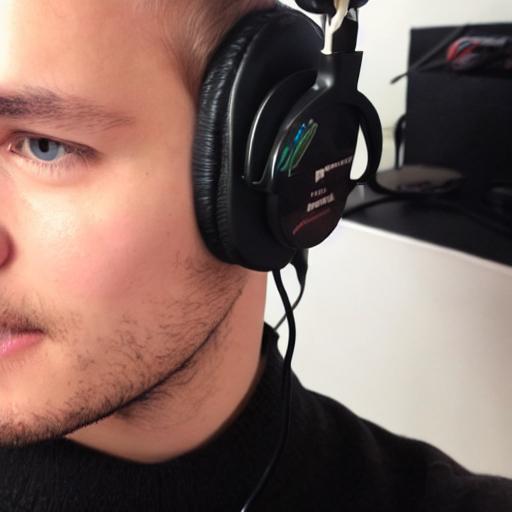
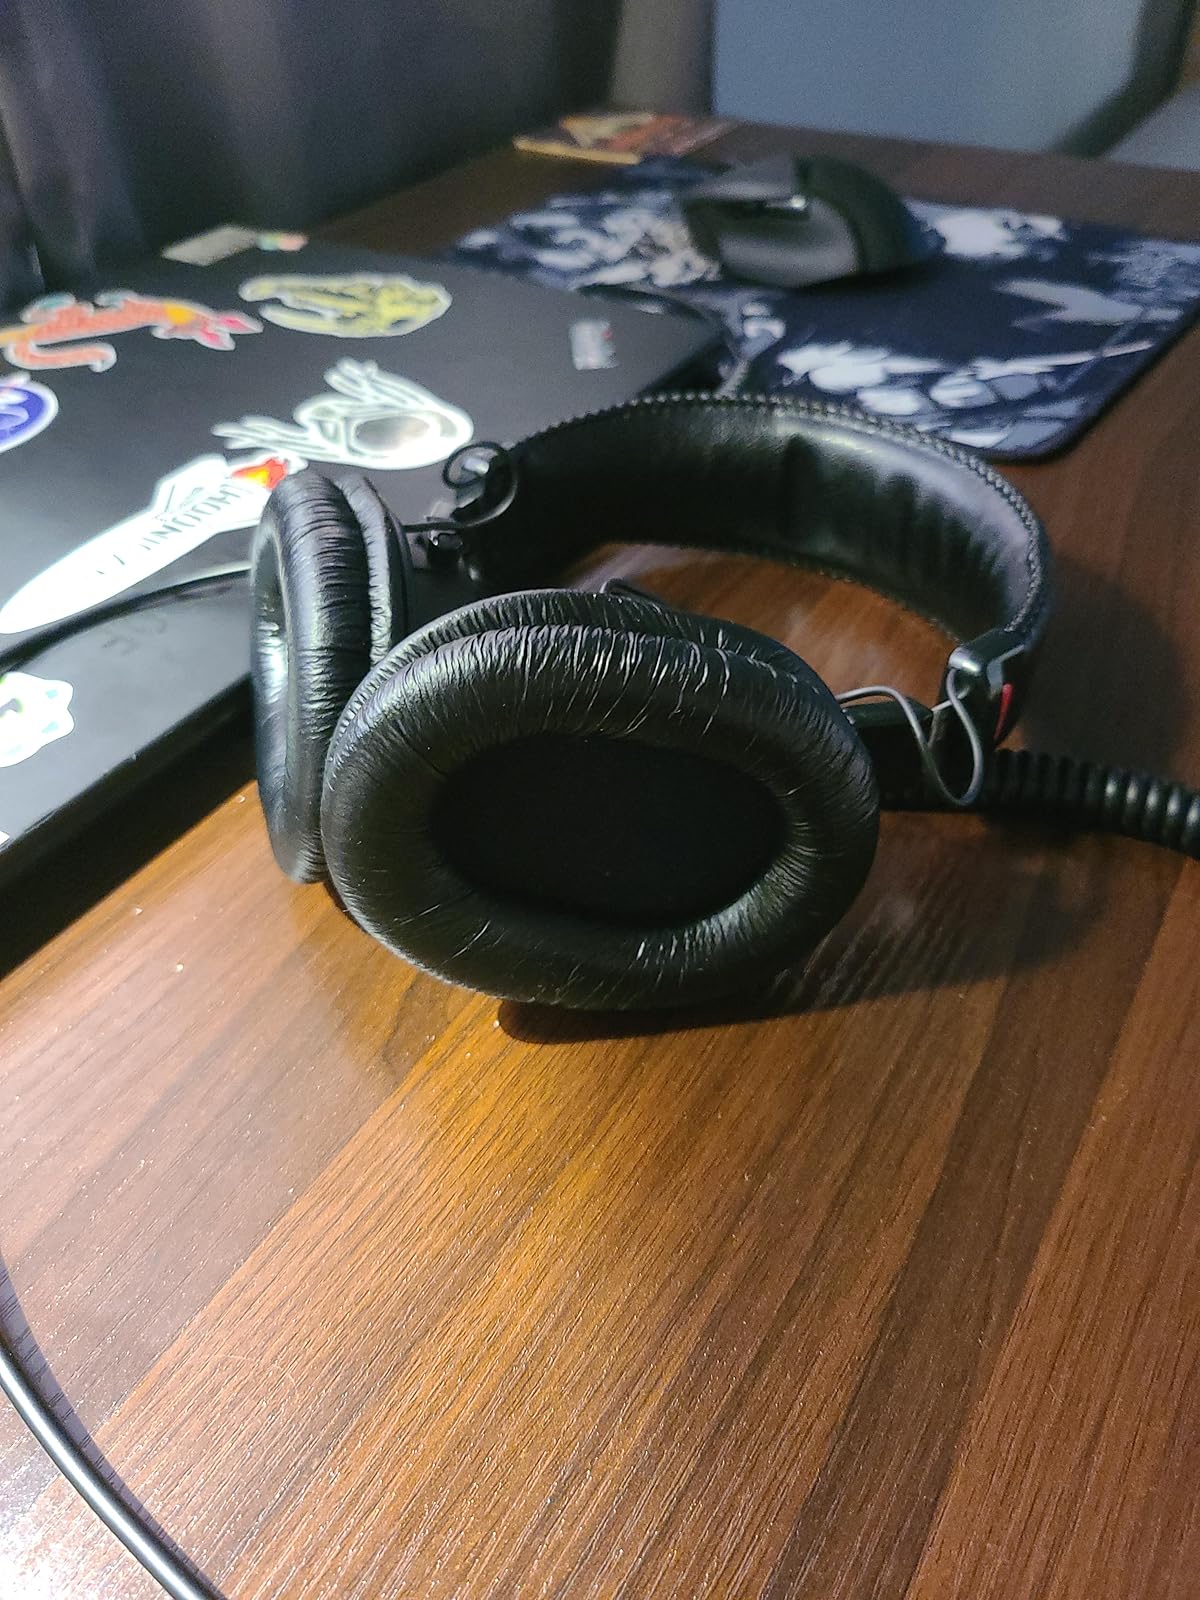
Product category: headphones
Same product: no